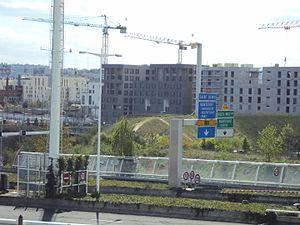
L'autoroute A14 entre la tunnel de la Défense et le viaduc de Carrières-sur-Seine
La France comptait en 2014, un réseau autoroutier d'environ 11 882 km, dont 9 048 km à péage, à travers tout le pays. Il s'agit du quatrième réseau mondial et du sixième en incluant les voies express d'au moins 2 × 2 voies. En effet, certaines régions comme la Corse et une grande partie de la Bretagne ne disposent pas d'autoroutes mais de voies express. Ainsi, neuf départements ne sont desservis par aucune autoroute structurante, en partie à cause du relief : l'Ardèche, la Charente, la Haute-Corse, la Corse-du-Sud, les Côtes-d'Armor, le Finistère, le Gers, le Morbihan et la Haute-Saône. Tous le sont en revanche par des voies express. L'outre-mer ne possède qu'une seule autoroute : l'autoroute A1, en Martinique.